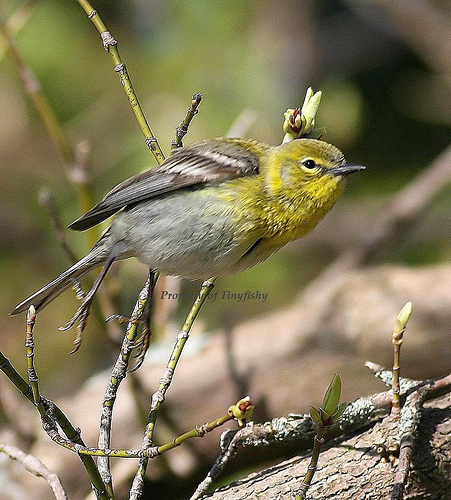
the head of the bird is yellow with a grey body and tan accents.
the yellow and white bird has grey feet and white wingbars.
the bird has a grey abdomen and yellow breast all the way to its crown.
this bird has a yellow throat and crown, gray belly and white and gray striped primaries.
an oval shaped looking bird with a thin delicate billa type of warbler with greenish yellow head and breast, grey belly and abdomen, and brown wings having white wing-bars.
this small bird has gray plumage, except for its yellow back, head, and throat.
this bird has a gray belly and a colorful yellow and green head.
this bird has a yellow head and a gray belly.
this bird has a pointed black bill, with a yellow breast.
Species: Pine Warbler